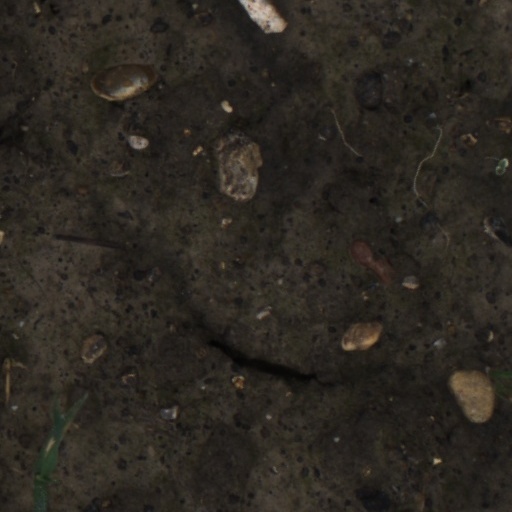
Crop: wheat